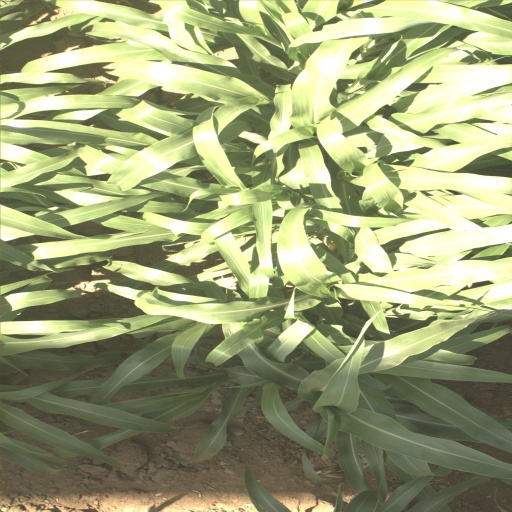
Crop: sorghum